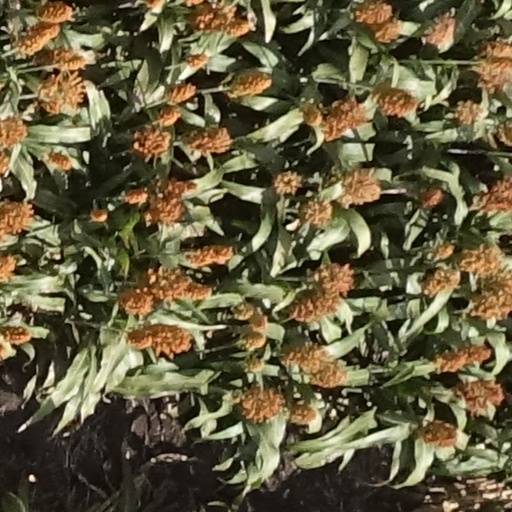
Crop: sorghum